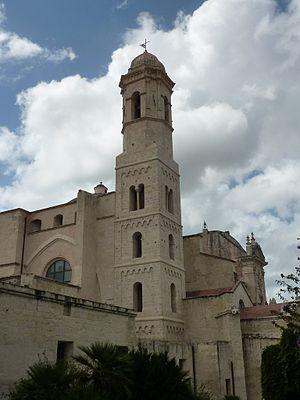
Sassari est une ville de la province de Sassari en Sardaigne, Italie.